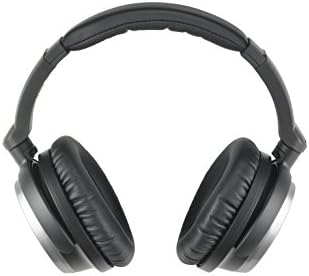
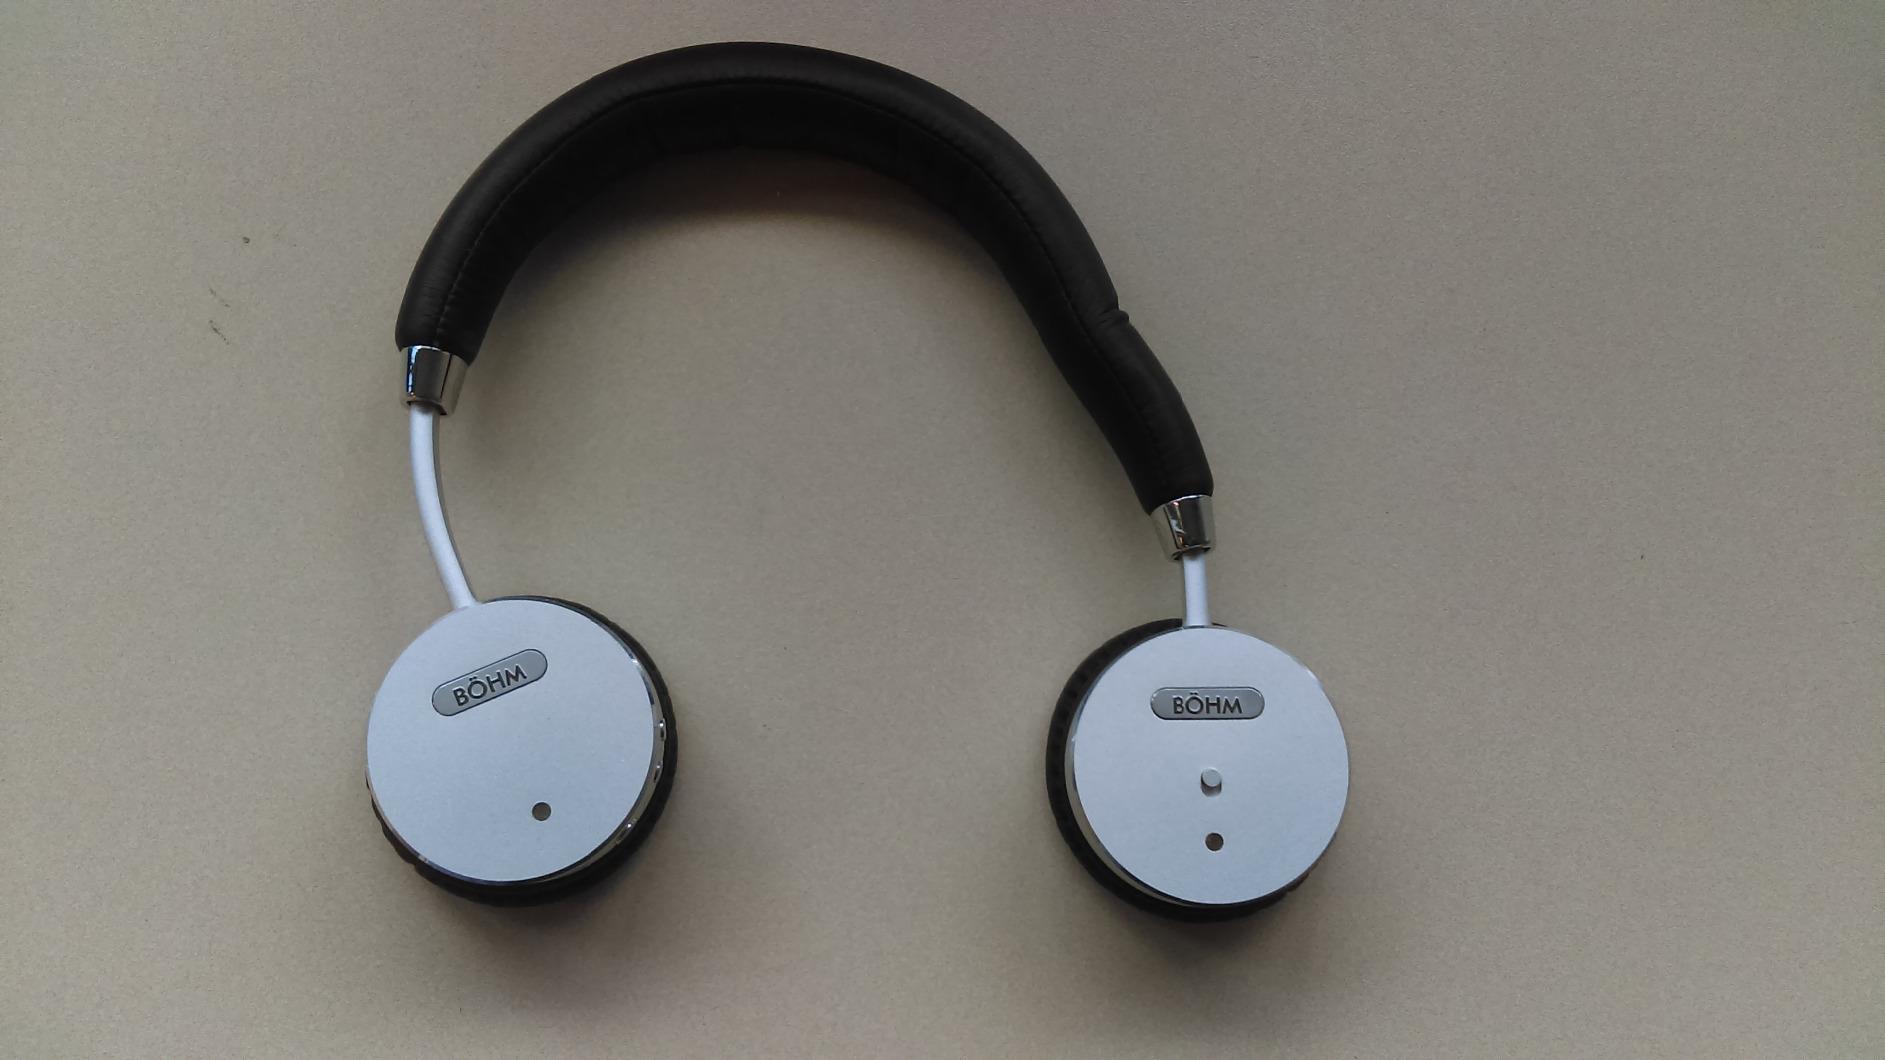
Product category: headphones
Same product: no